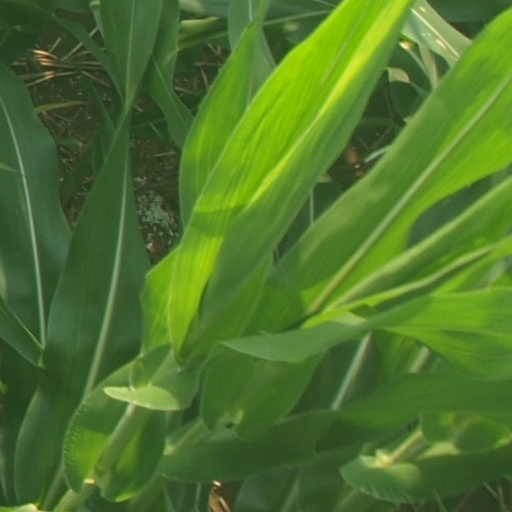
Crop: maize; corn